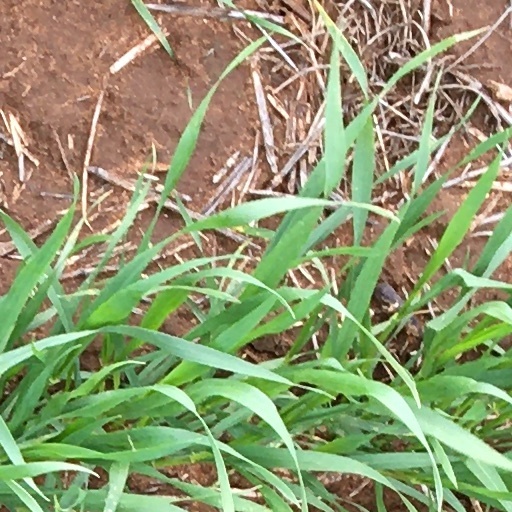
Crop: wheat